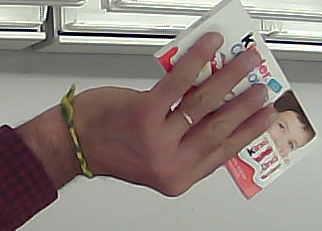
Product: kinder_chocolate